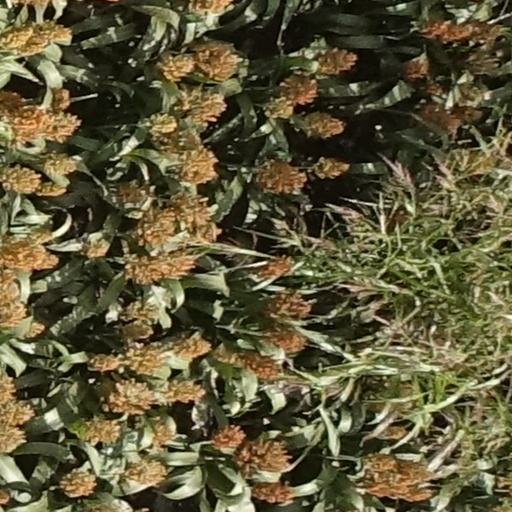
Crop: sorghum